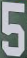
Number: 5